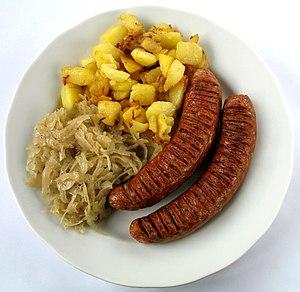
Saucisses, chou et pomme de terre, idée reçue de cuisine allemande Українська: Ковбаски з кислою капустою та картоплею